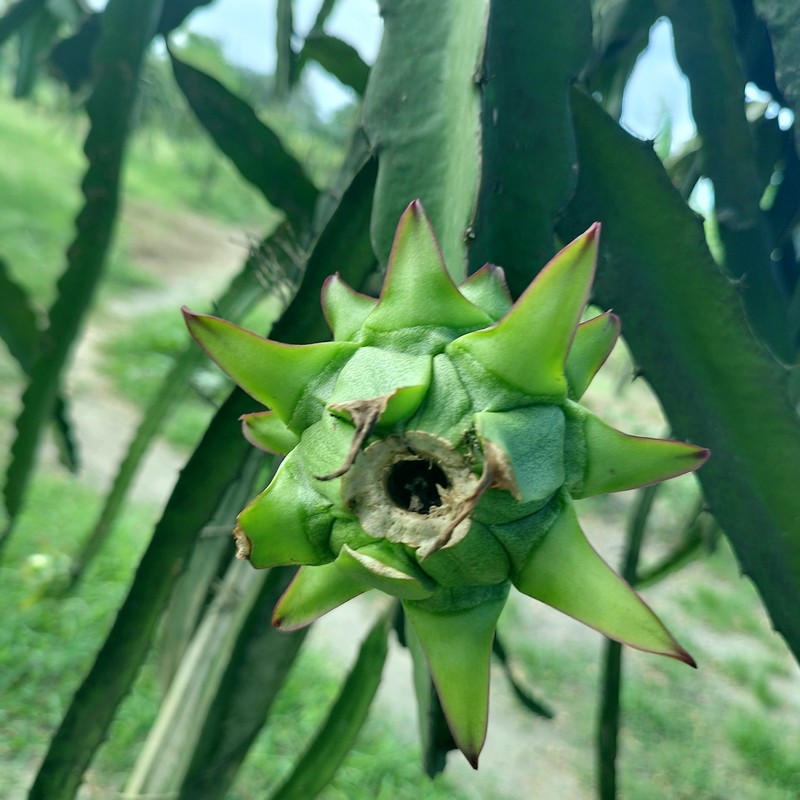
Label: Immature Dragon Fruit